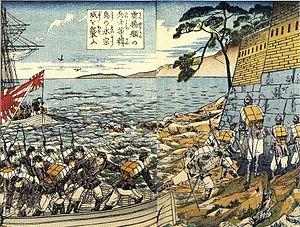
15 février : Savorgnan de Brazza obtient un ordre de mission pour explorer les bassins de l’Ogooué et de l’Alima, au Congo.